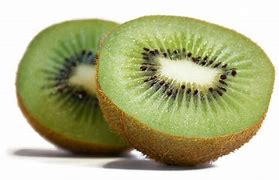
Label: Kiwi